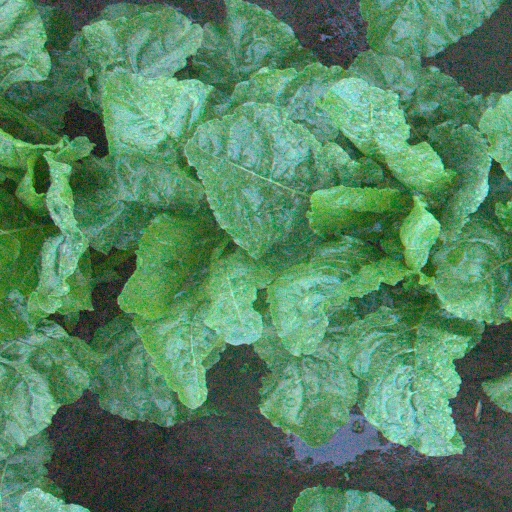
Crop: sugar beet